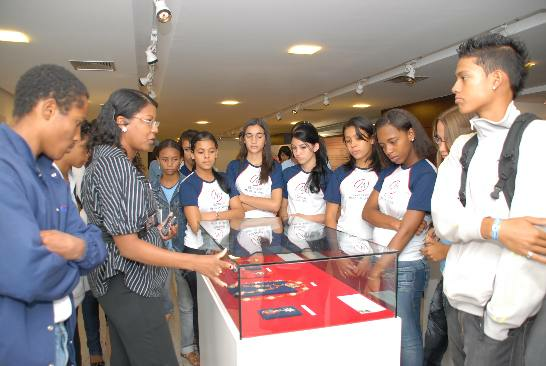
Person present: Yes